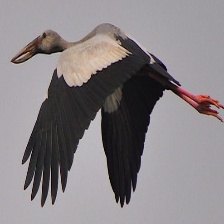
Species: ASIAN OPENBILL STORK
Scientific name: ANASTOMUS OSCITANS
ImageNet parent category: white_stork